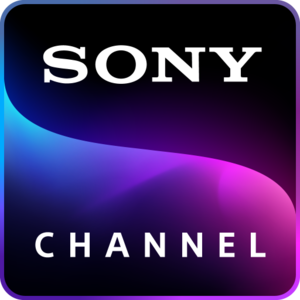
Sony Channel, anciennement Sony Entertainment Television, est un groupe général de diffusion de divertissements divers, filiale du groupe Sony Pictures Entertainment. Il existe quatre chaînes, variant selon les pays ou les continents :